Fantasy Zone

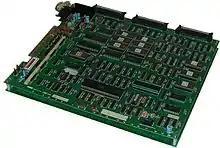
"Fantasy Zone" arcade board

"Fantasy Zone" was ported to the Master System, MSX, Famicom/Nintendo Entertainment System, X68000, and PC Engineall with similar gameplay. For example, the Master System version lacks some features such as the radar that indicates the location of the bases or a gauge that indicates energy level, and two of the bosses were replaced by alternate bosses.